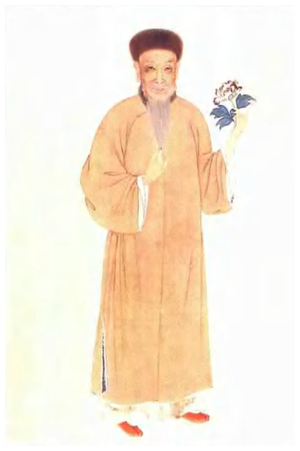
Yuan Mei est un écrivain chinois de la dynastie des Qing.